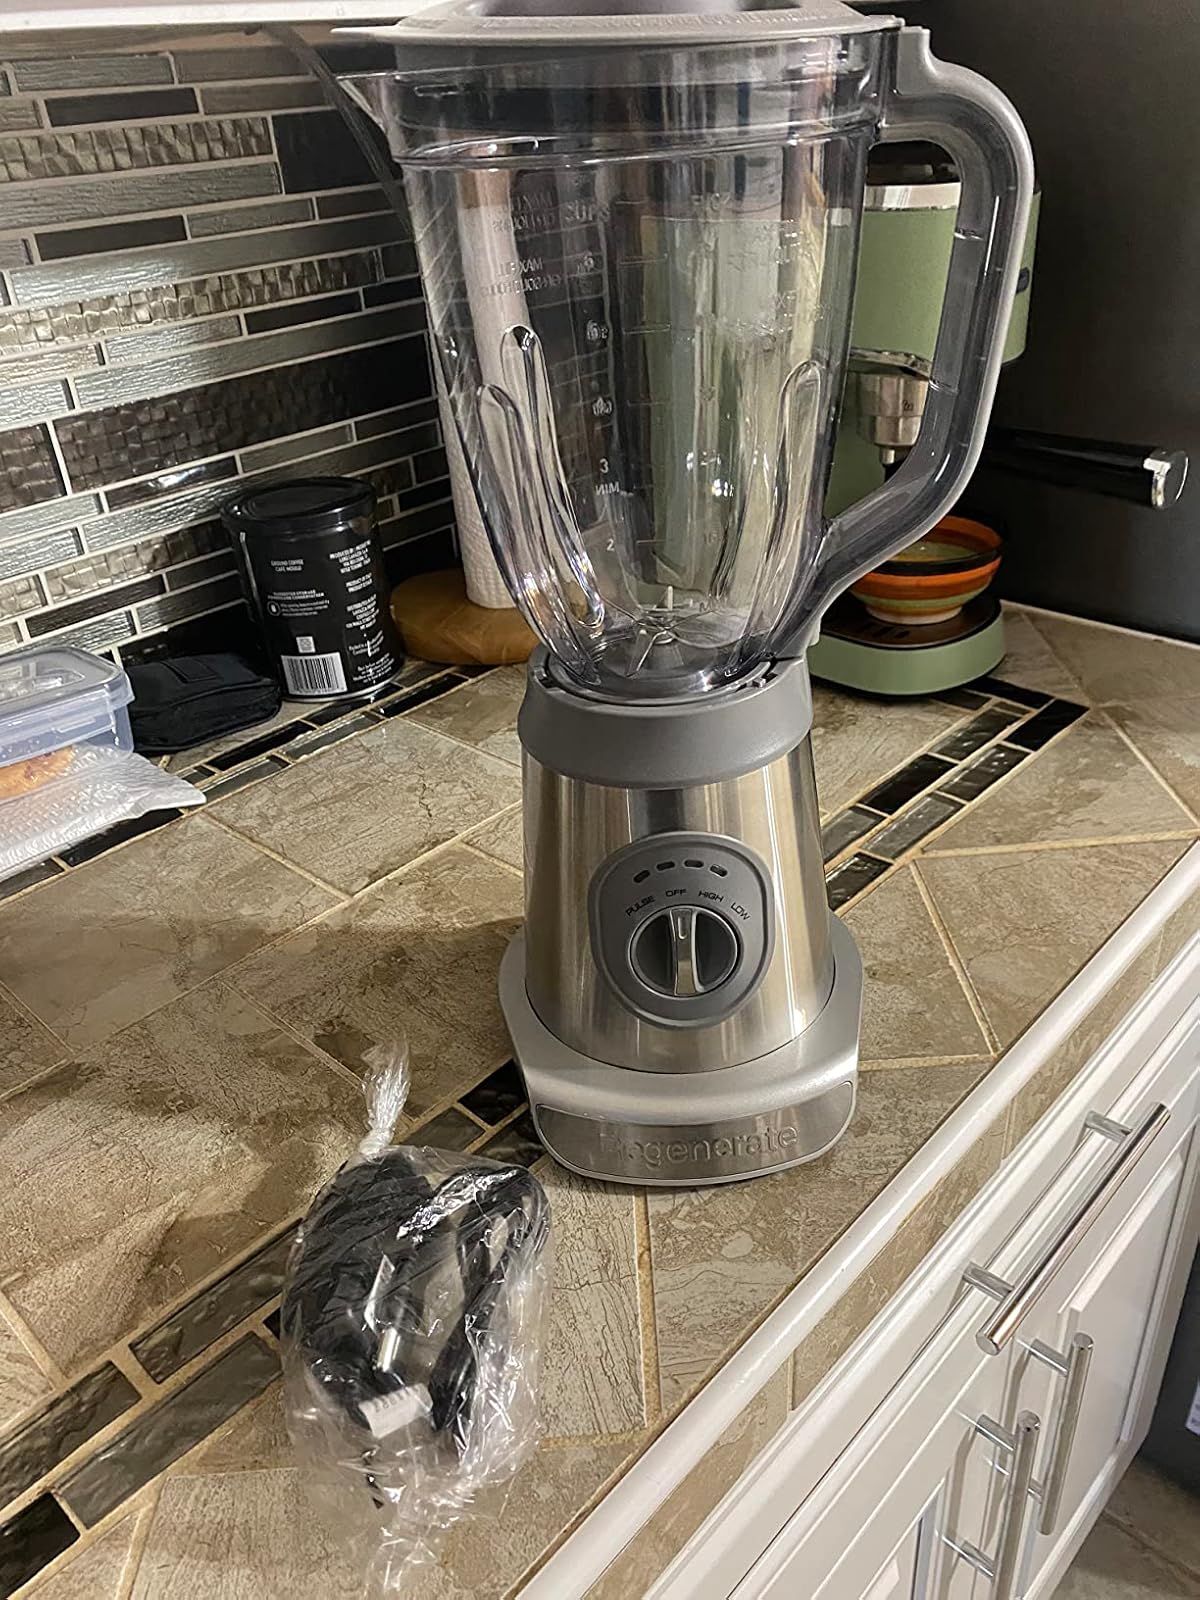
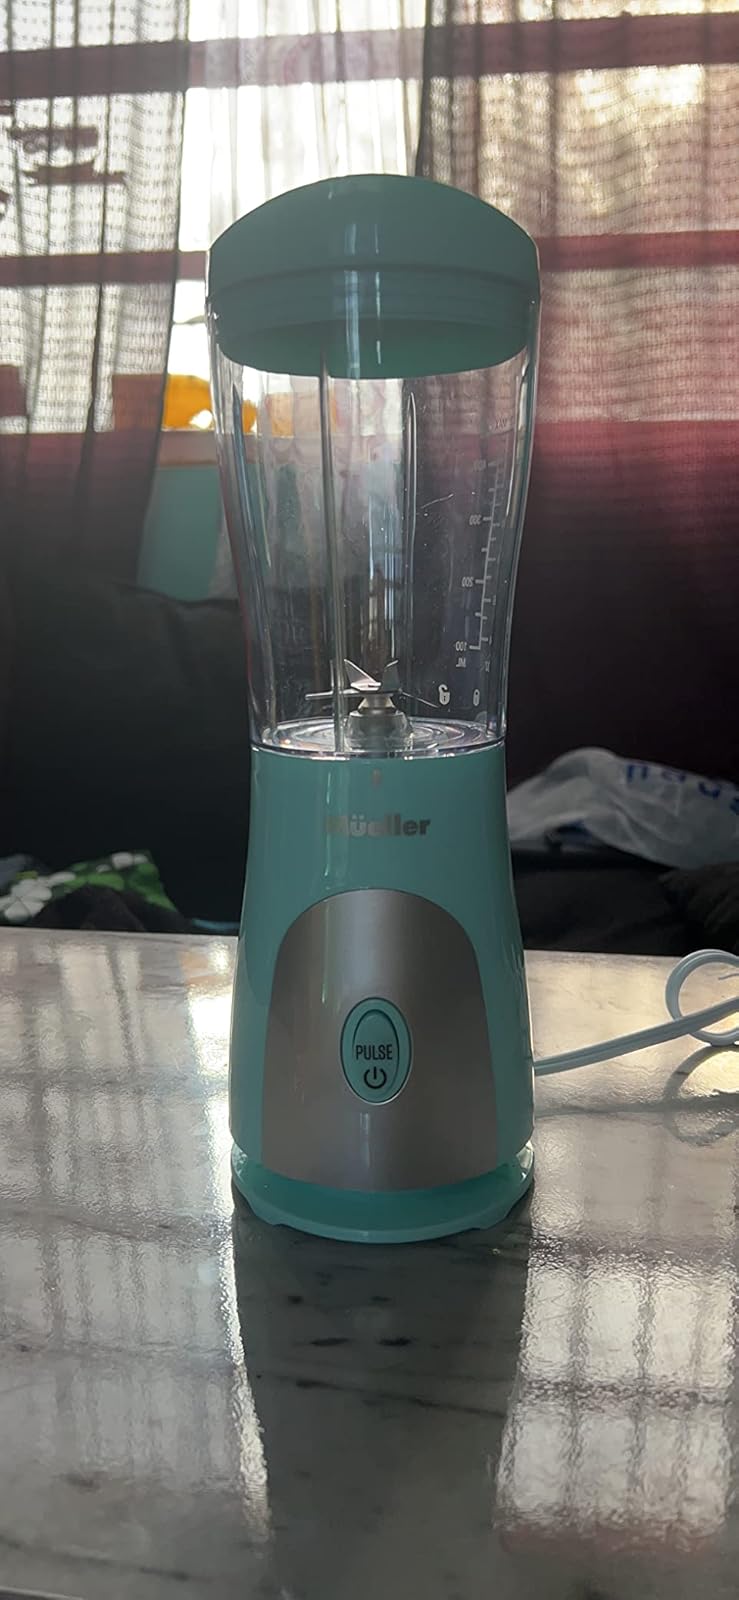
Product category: items_blender
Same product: no